Óláfr Guðrøðarson (died 1153)

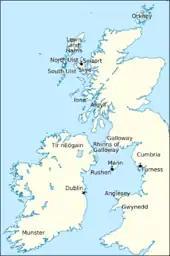
Locations relating to Óláfr's life and times.

Óláfr was a member of the Crovan dynasty. He was a son of this family's eponymous ancestor, Guðrøðr Crovan, King of Dublin and the Isles. Others sons of Guðrøðr Crovan include Lǫgmaðr and Haraldr. Óláfr's father appears to have secured the kingship of the Isles in the late 1070s, and to have seized the kingship of Dublin in the early 1090s. Guðrøðr Crovan's downfall came in 1094 when he was forced from Ireland altogether by Muirchertach Ua Briain, King of Munster. There is reason to suspect that Guðrøðr Crovan was driven from Mann as well, since he is recorded to have died on Islay the following year.